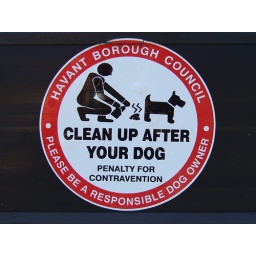
(DSCF0564a) The 'clean up' dog signs seem to be getting very graphic around here!